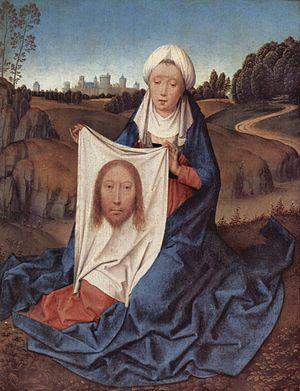
Véronique, Véronne ou Bérénice est un personnage de l'époque néo-testamentaire, dont l'histoire se répand entre les VIIᵉ et VIIIᵉ siècles. Dans sa version la plus connue, il s'agit d'une femme pieuse de Jérusalem qui, poussée par la compassion lorsque Jésus-Christ portait sa croix au Golgotha, lui donna son voile pour qu'il pût essuyer son front. Jésus accepta et, après s'en être servi, le lui rendit avec l'image de son visage qui s'y était miraculeusement imprimée. Les catholiques romains fêtent sainte Véronique le 4 février, et les orthodoxes le 12 juillet.